Nationalist Party (Malta)

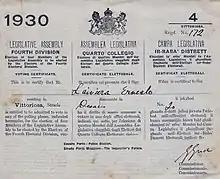
Tri-lingual voting document for the later cancelled 1930 elections in Malta

Following the First World War a broader and more moderate coalition, the Maltese Political Union (UPM), was formed but a more radical and pro-Italian group, the Democratic Nationalist Party (PDN), split from the main party. The two groups contested the first legislative elections of 1921 but in separate constituencies so as not to damage each other's chances. However, after elections the UPM, which emerged as the largest Party in the Legislative Assembly, chose Labour as its coalition partner.